Georges René Le Peley de Pléville

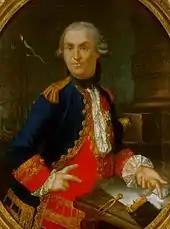
Georges René Le Peley de Pléville.

Returning to France, he was taken on by the harbour of Marseille as its harbour-captain. The English frigate "Alarm", battered by a storm in the evening of 1 May 1770, ran aground on the coast of Provence amongst boulders, and was in imminent danger of breaking up. This event gave Pléville the chance to deploy his nautical knowledge, his self-control and his courage. Told of the danger the ship was in, he quickly mustered the harbour pilots, surrounded himself with the bravest sailors he could find, and at their head rushed to the relief of the English, while confronting the perils of the sea in the darkest time of a stormy night. He moored himself to a grelin, slid alongside the boulders, reached on board the frigate with his wooden leg, and took command of it. The ship had already almost heeled over many times, and began to run aground. Pléville ordered a manoeuvre that got it afloat again and brought it into harbour at Marseille. This frigate was commanded by captain John Jervis, who later became a British admiral and was awarded the title of Earl of St Vincent for destroying the Spanish fleet at the cape of that name in 1797. de Pléville's fearless devotion and dignity was appreciated in England, with the lords of the Admiralty giving him a glowing testimony on behalf of the British government and commanding captain Jervis to return to Marseille in the frigate "Alarm" to give de Pléville a very valuable present and a letter expressing their sentiments on his inspiring conduct. The letter ran thus: